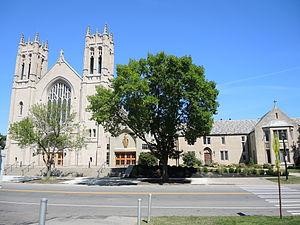
La cathédrale du Sacré-Cœur est la cathédrale du diocèse catholique de Rochester aux États-Unis dans l'État de New York. Elle est dédiée au Sacré Cœur de Jésus et se trouve à Rochester.